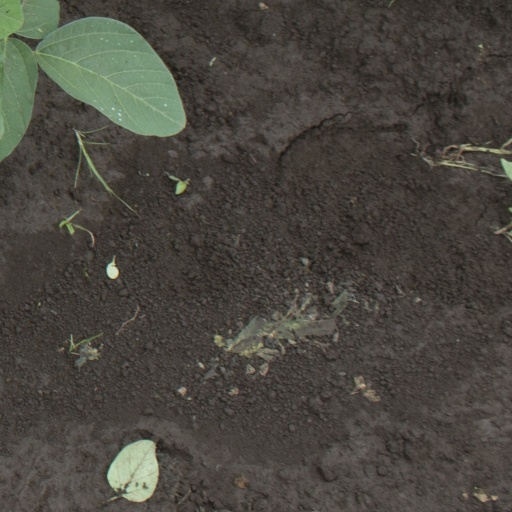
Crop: soybean